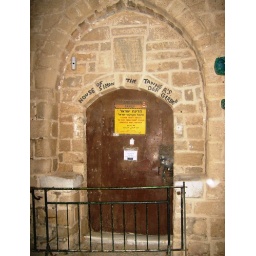
The Apostle Peter stayed at Simon's house for some time in the book of Acts.